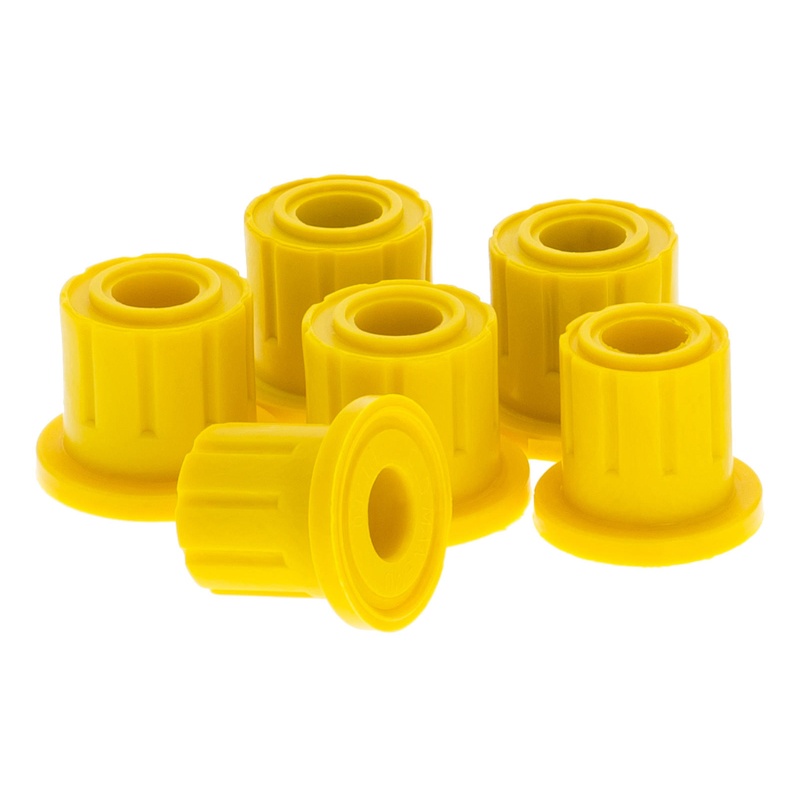
ARB Bush Kit Gq Springs
The complete Old Man Emu suspension range incorporates more than just 4X4 shock absorbers and springs. At ARB, we take integration to the highest level with our own selection of bushes, U-bolts, centre bolts, spring liners, trim packers and suspension fitting kits.
Brand: ARB
Category: Vehicles & Parts > Vehicle Parts & Accessories > Motor Vehicle Parts > Motor Vehicle Suspension Parts > Suspension Bushings